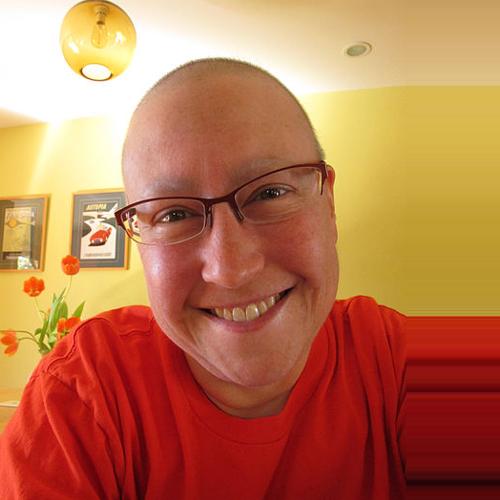
Age: 47